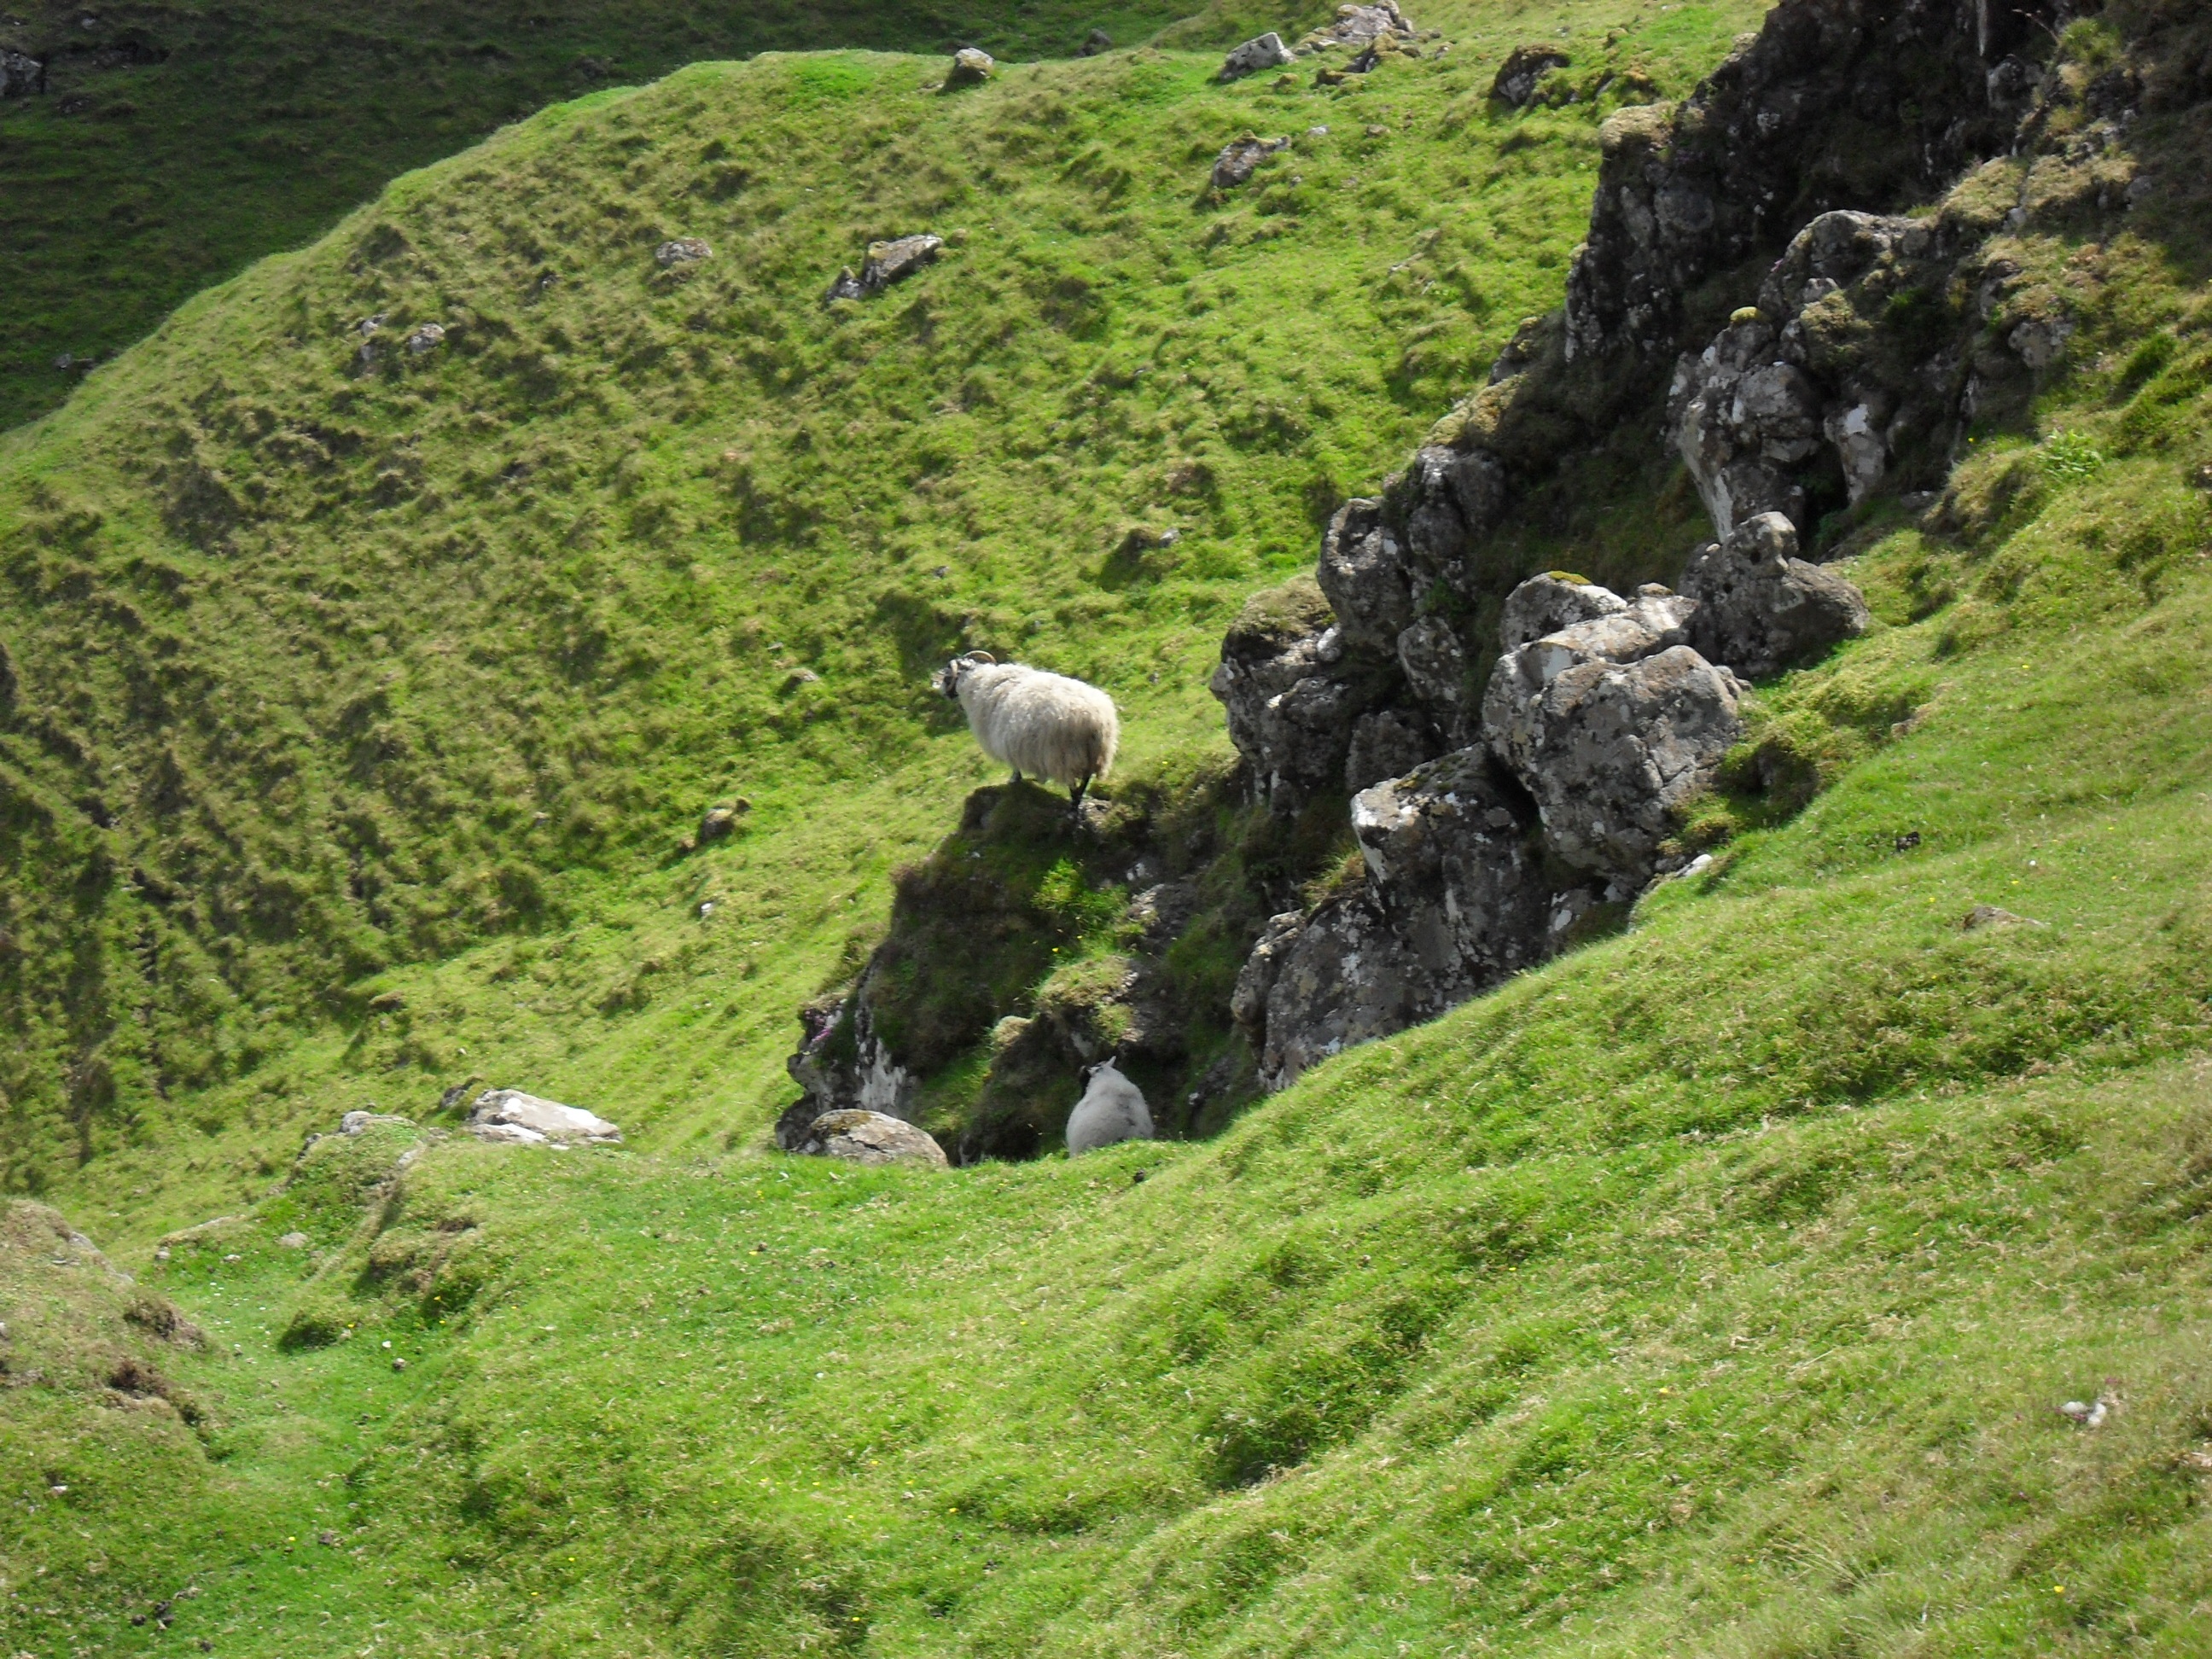
rock, mountain, hill, adventure, valley, mountain range, cliff, highland, terrain, ridge, geology, ravine, plateau, fell, ecosystem, moraine, landform, mountain pass, mountainous landforms, geological phenomenon